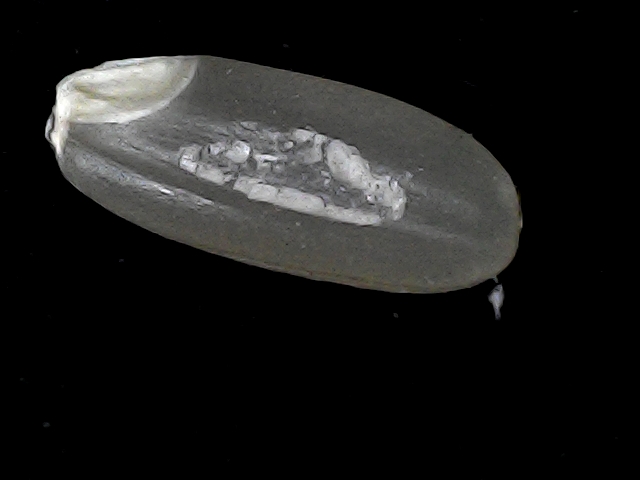
Rice variety: BR22